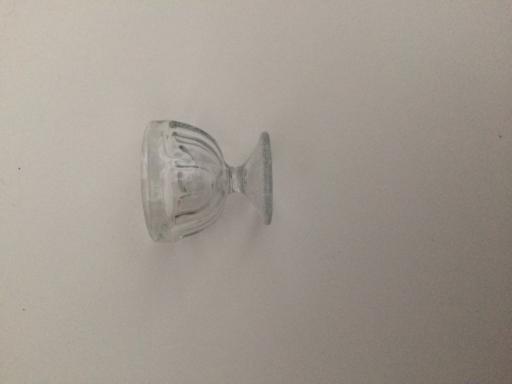
Waste category: glass